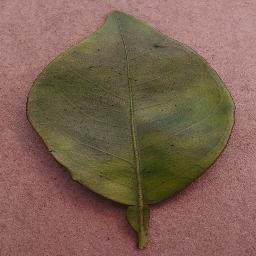
Label: Orange___Haunglongbing_(Citrus_greening)